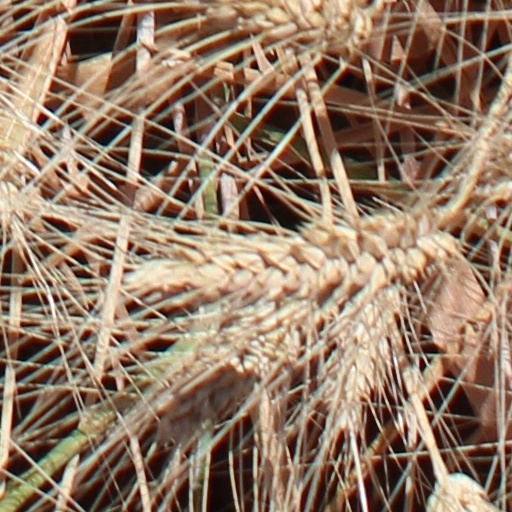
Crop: wheat